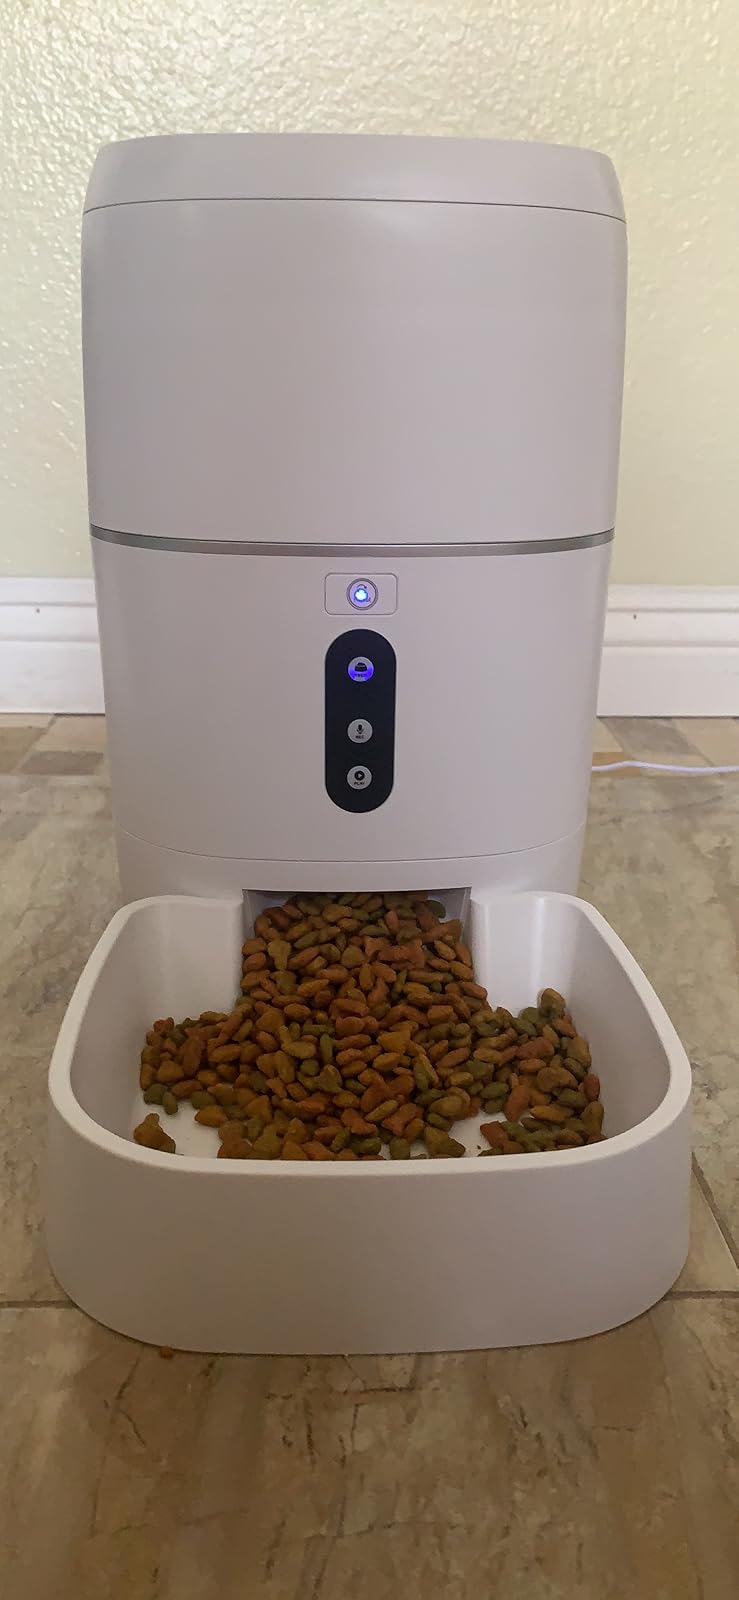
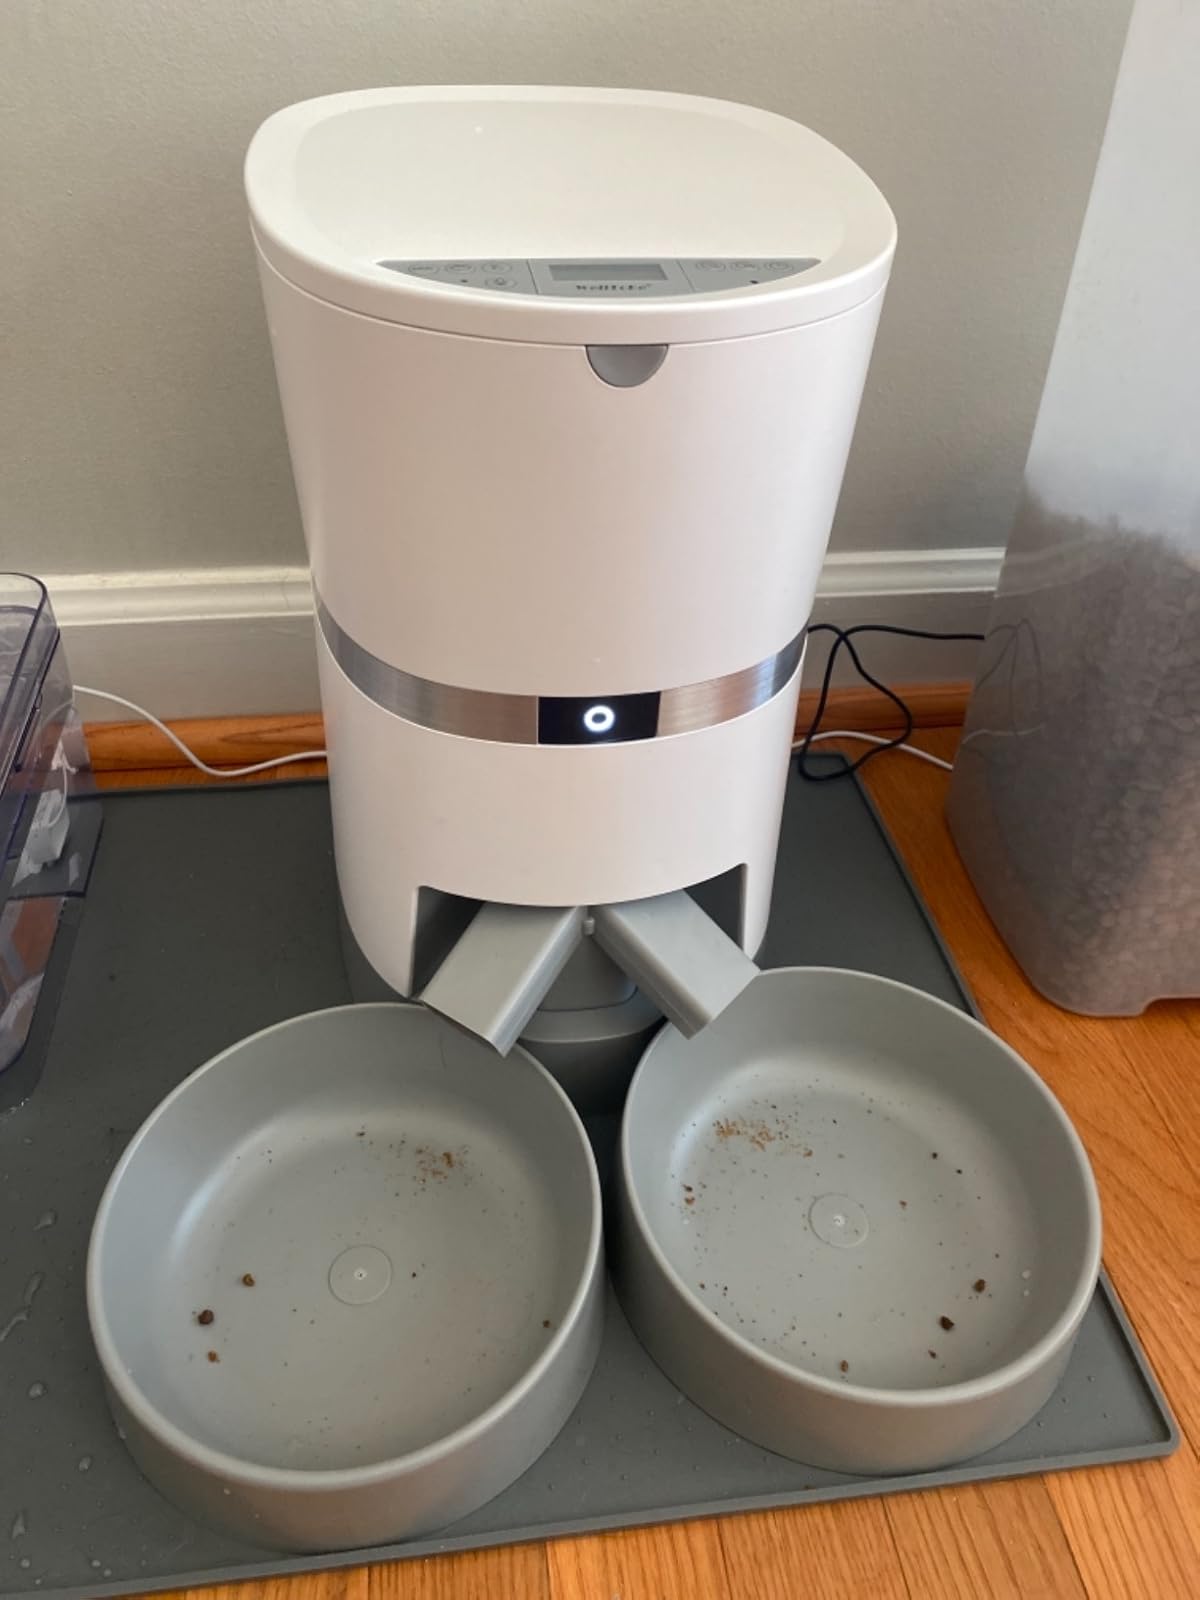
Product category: items_feeder
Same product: no